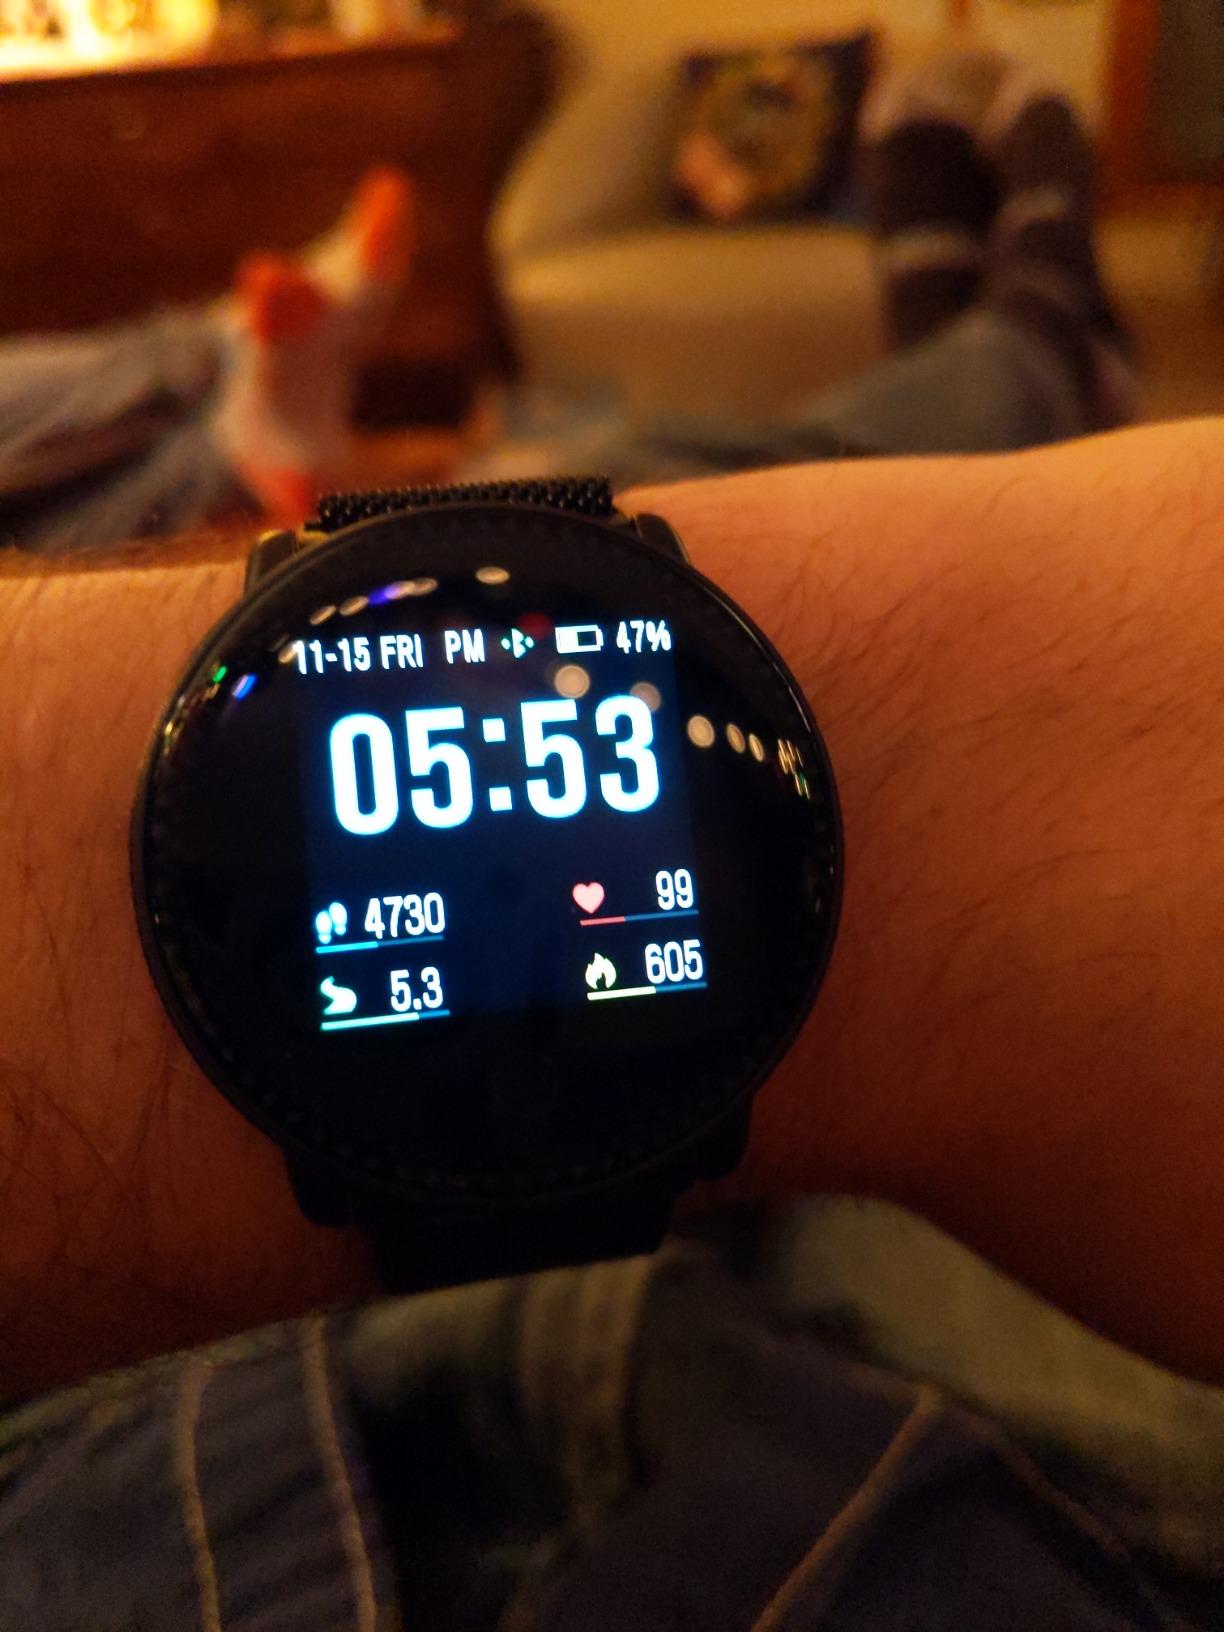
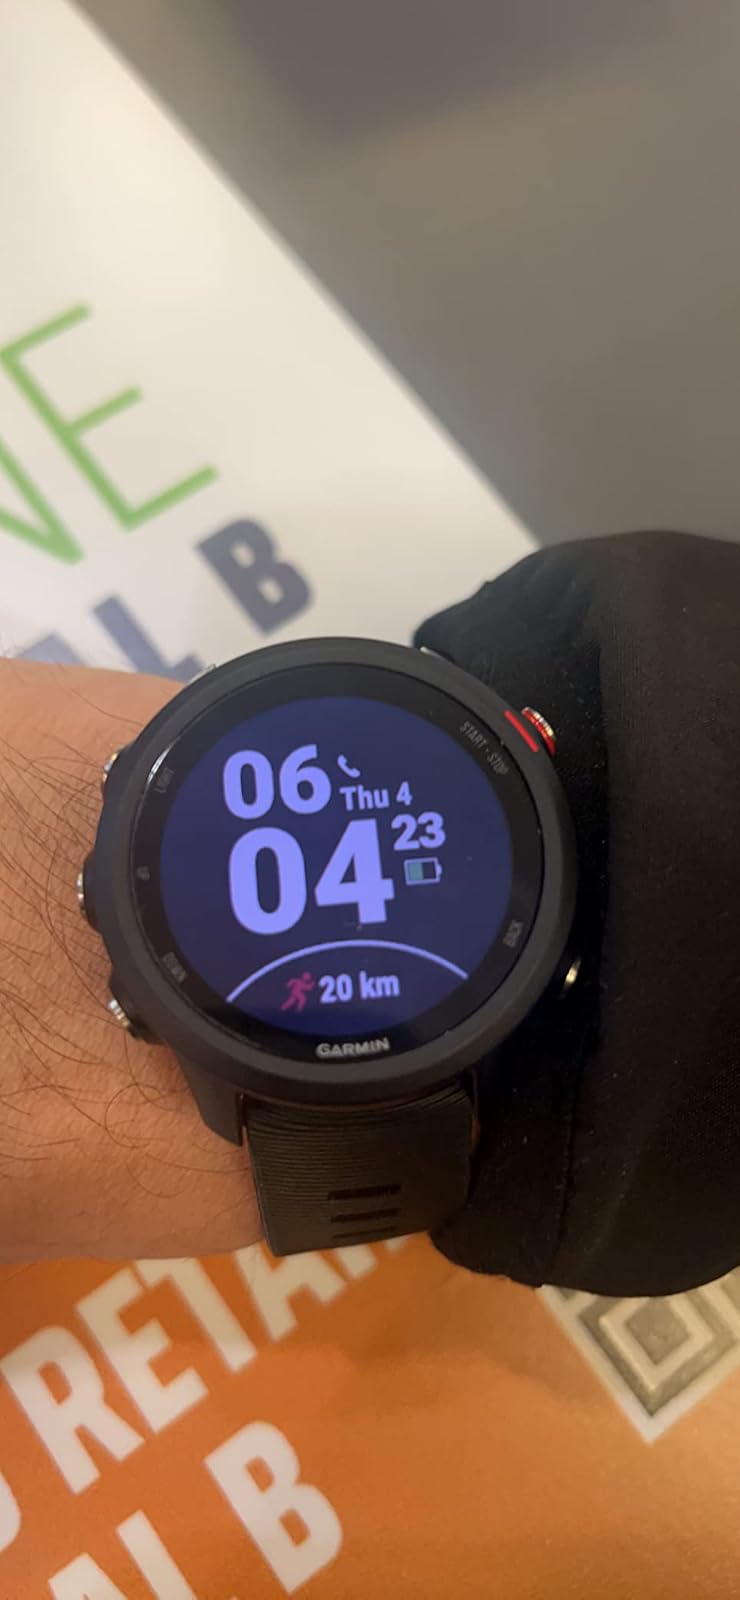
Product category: smartwatch
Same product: no